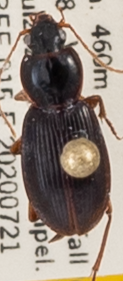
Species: Synuchus impunctatus
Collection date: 2020-07-21
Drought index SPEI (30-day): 2.09
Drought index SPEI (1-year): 2.09
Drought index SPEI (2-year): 2.09